History of Canadian foreign policy

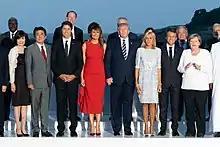
Trudeau with Emmanuel Macron, Shinzo Abe, Angela Merkel, Donald Trump, and other leaders at the 45th G7 summit in Biarritz, France

Canada's current Minister of Foreign Affairs is Mélanie Joly, who took office in October 2021.